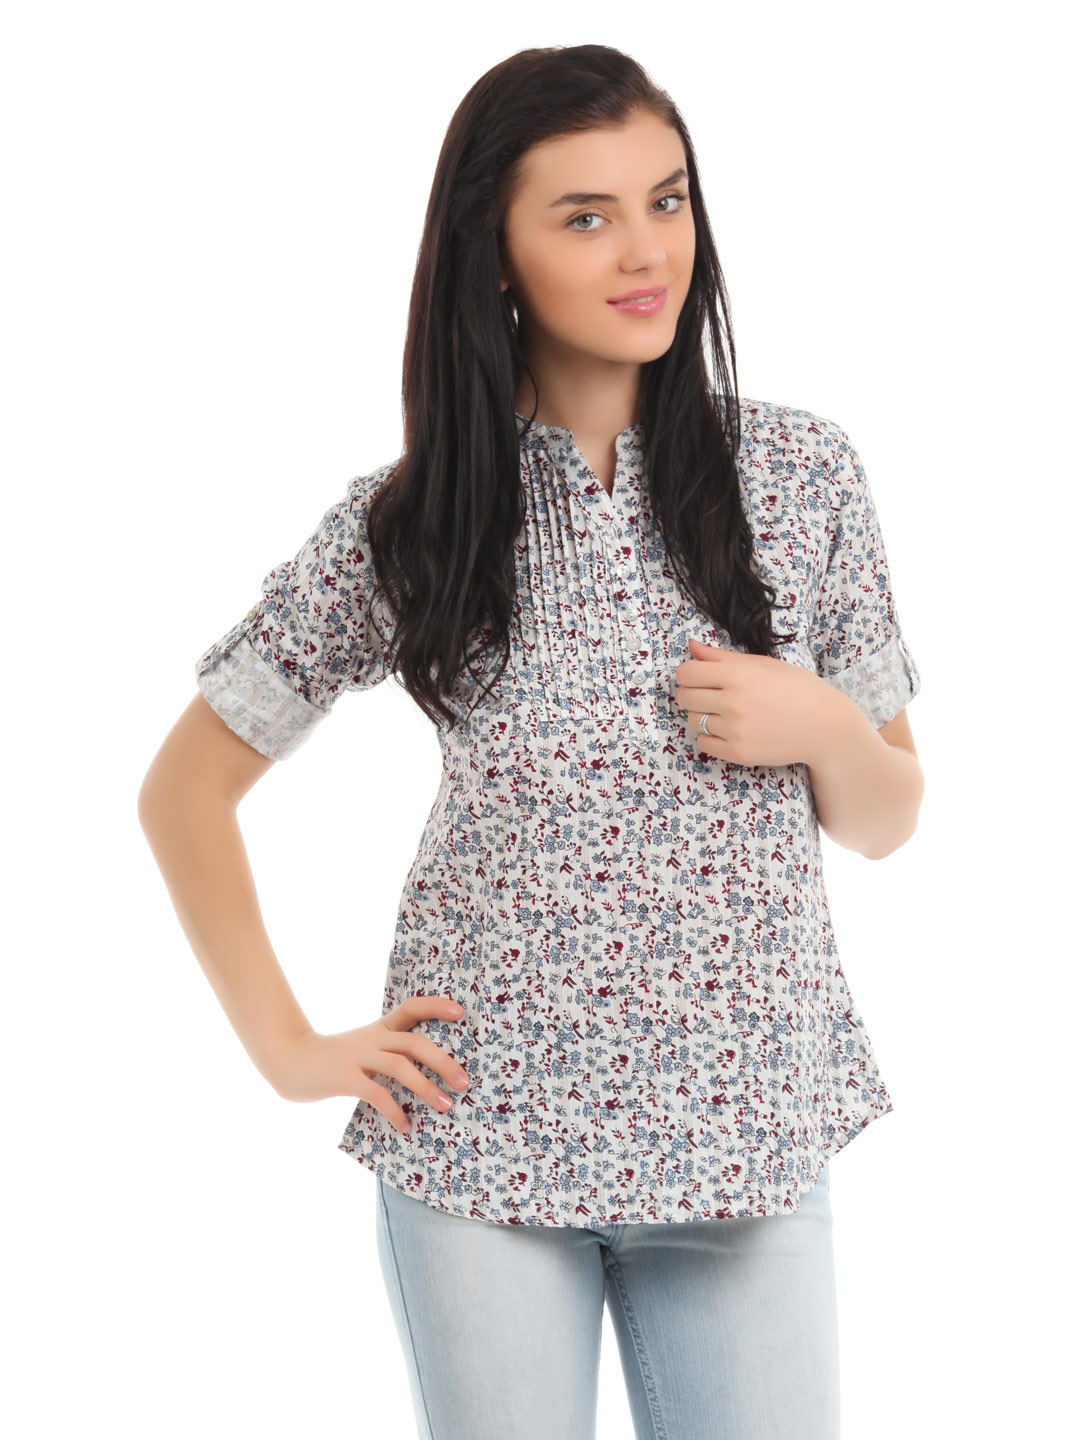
Mumbai Slang Women White Kurti
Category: Apparel / Topwear / Kurtis
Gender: Women
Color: White
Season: Fall 2012
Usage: Ethnic